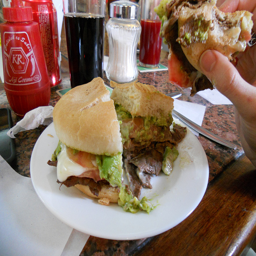
A white plate topped with a cut in half sandwich.
A person is eating a large beef sandwich on bun, while sitting at a table
A sandwich cut in half on a plate.
A sandwich oozing with cheese and guacamole spread.
a hand is holding a sandwich and some drinks and ketchup